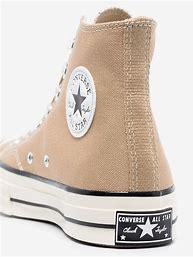
Brand: Converse
Model: Chuck 70